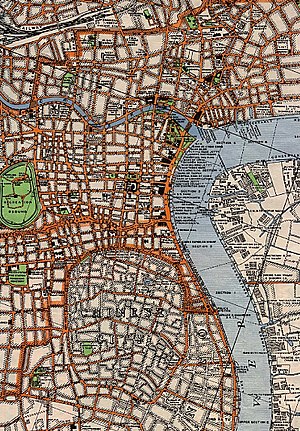
Slaget om Shanghai (1937) / Forløb
Kort over Shanghai i 1933
Slaget om Shanghai fra 13. august til 9. november 1937 var det første store slag i 2. kinesisk-japanske krig. Den japanske hær angreb og erobrede den kinesiske by Shanghai.